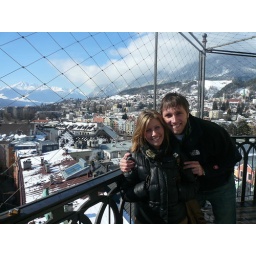
A view from the clock tower in town.